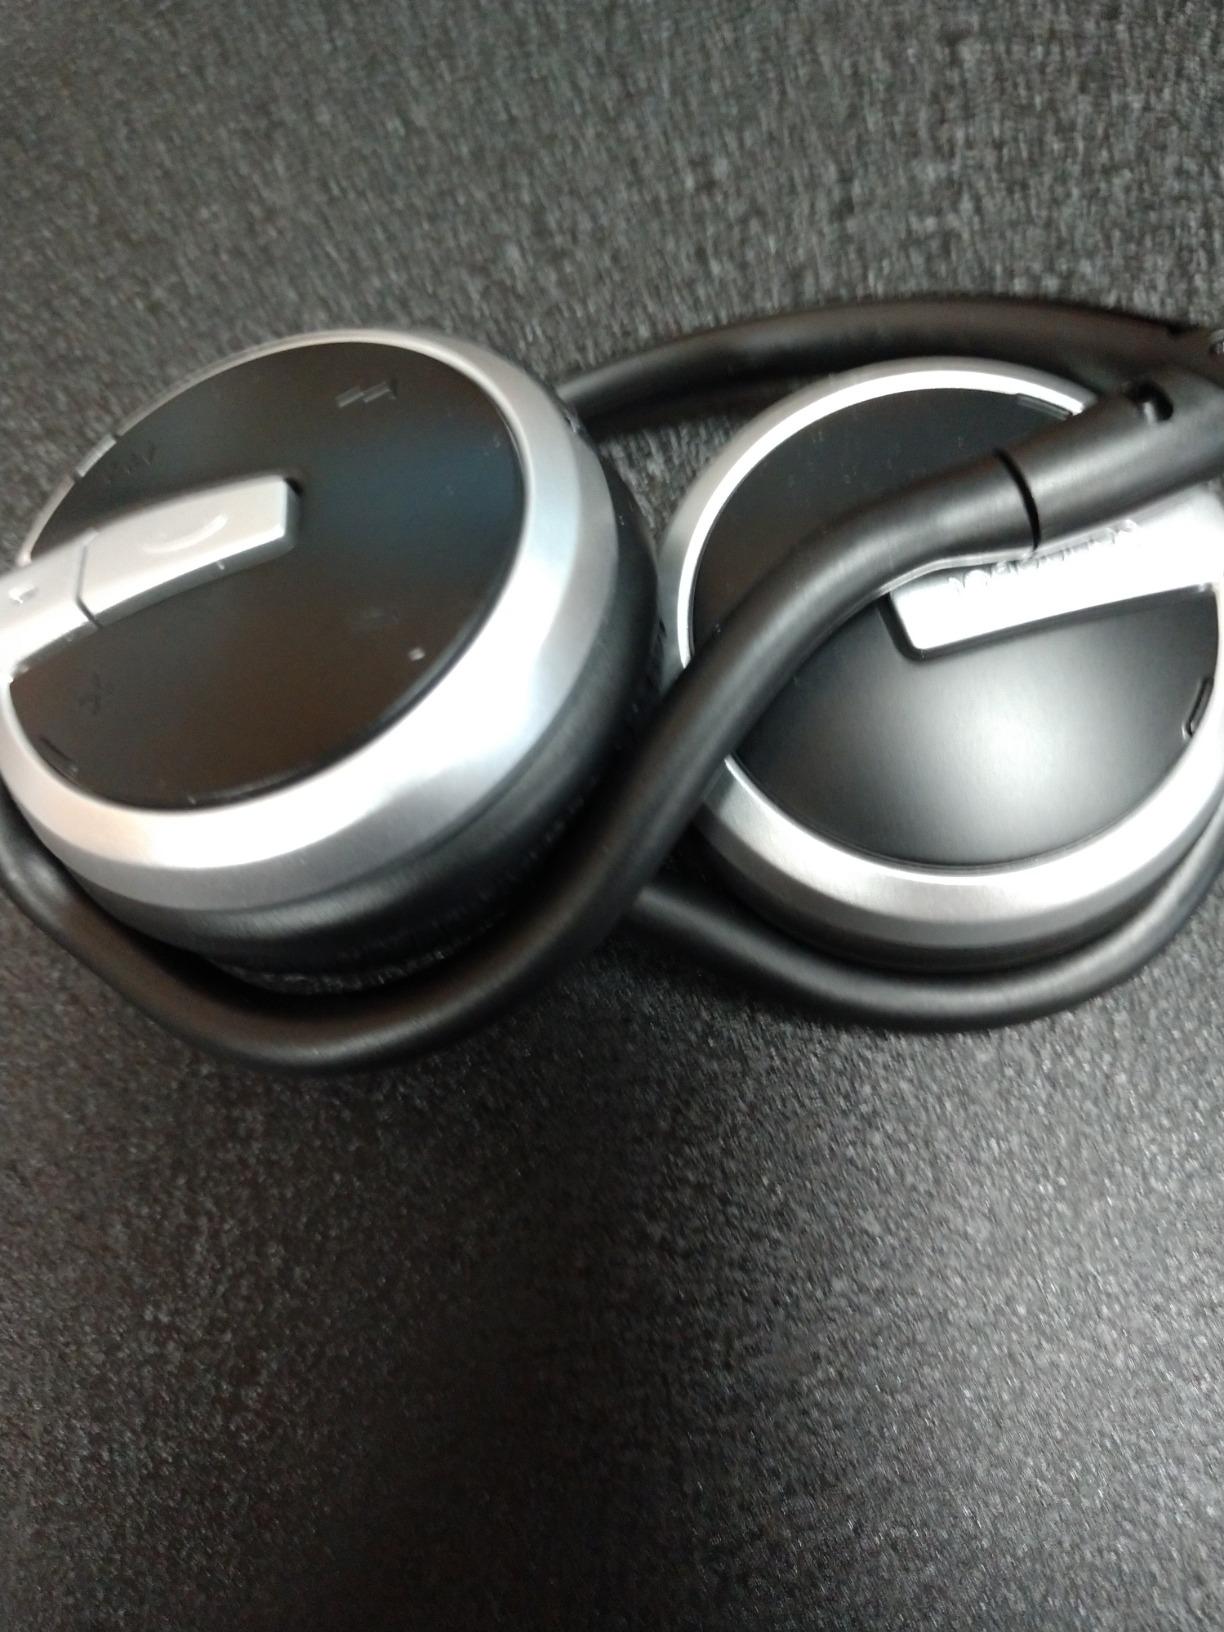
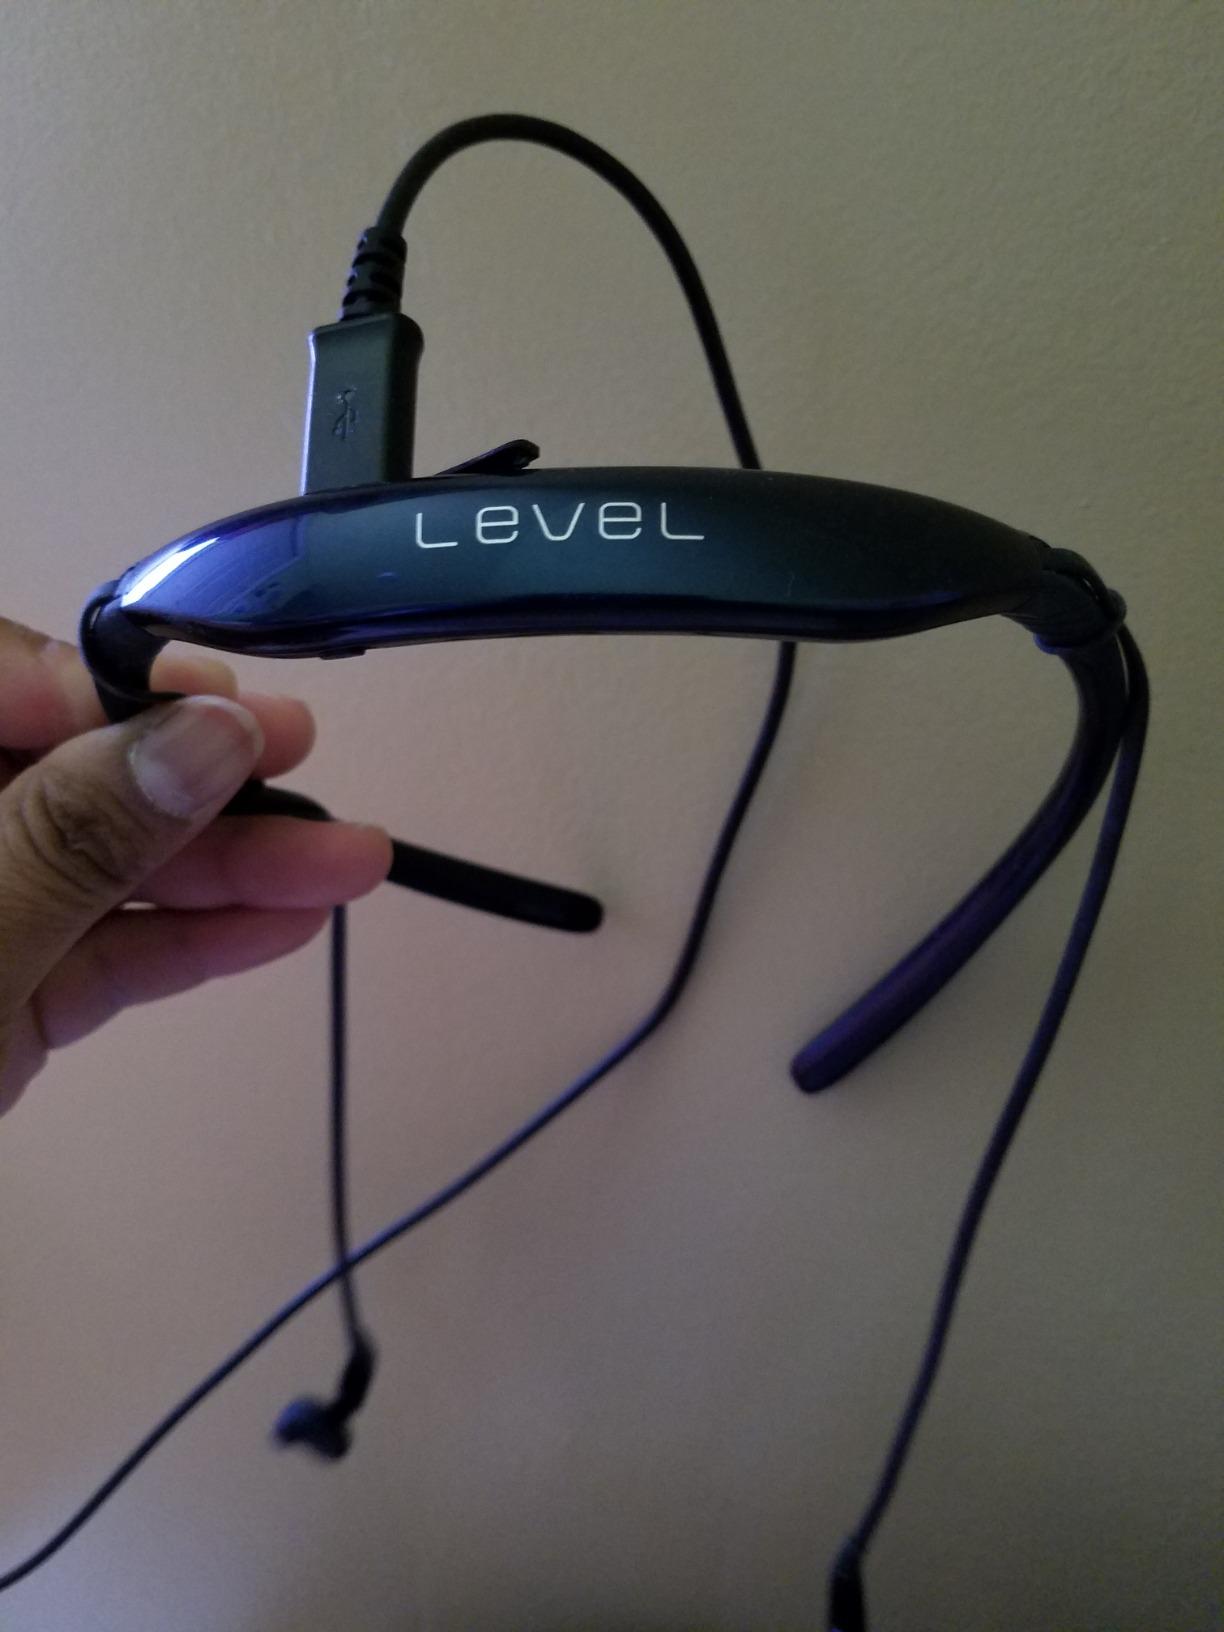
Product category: headphones
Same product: no